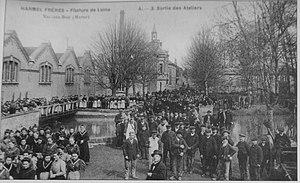
vue de cf titre.
Léon Harmel, né le 17 février 1829, à La Neuville-lès-Wasigny, dans les Ardennes, et mort le 25 novembre 1915, à Nice, était un industriel français. Camérier secret du pape Léon XIII, il expérimenta la doctrine sociale de l'Église, engagée par ce dernier, dans sa filature du Val-des-Bois sur la commune de Warmeriville, dans le département français de la Marne, à la limite entre ce département de la Marne et celui des Ardennes.